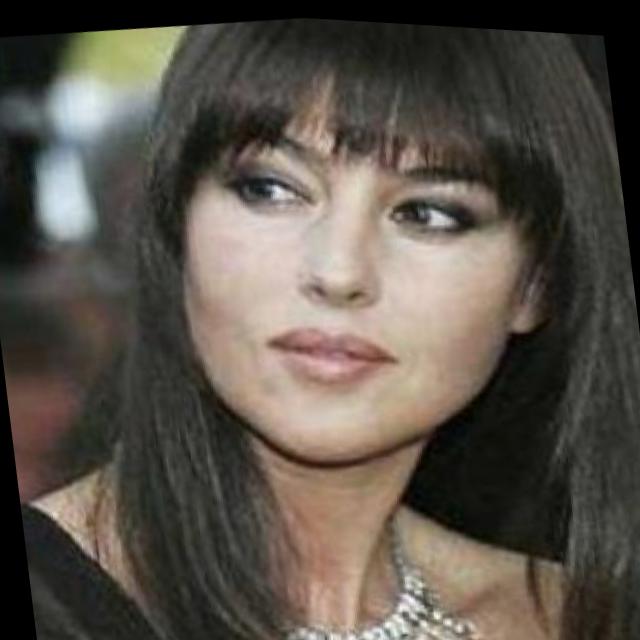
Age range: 21-44